Sony

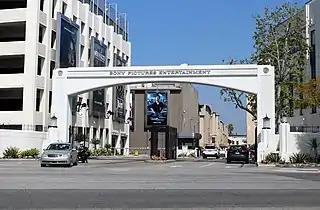
The entrance to the Sony Pictures Entertainment studio lot in Los Angeles, California

Since the late 1990s, Sony has released numerous consumer robots, including dog-shaped robots called AIBO, a music playing robot called Rolly, and a humanoid robot called QRIO. Despite being a pioneer in the field, Sony had ceased robotics-related operations for 10 years due to financial difficulties, until it decided to revive them in 2016.